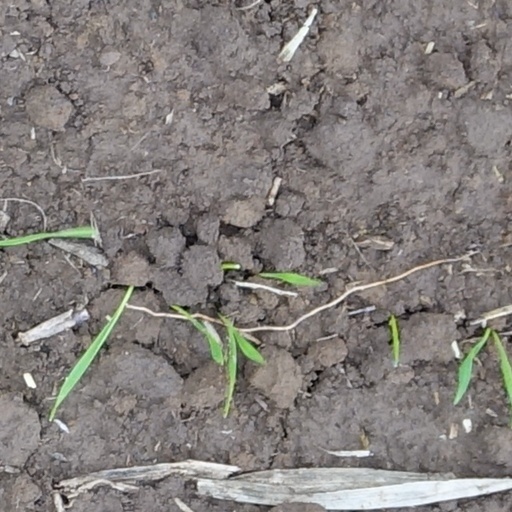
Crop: wheat